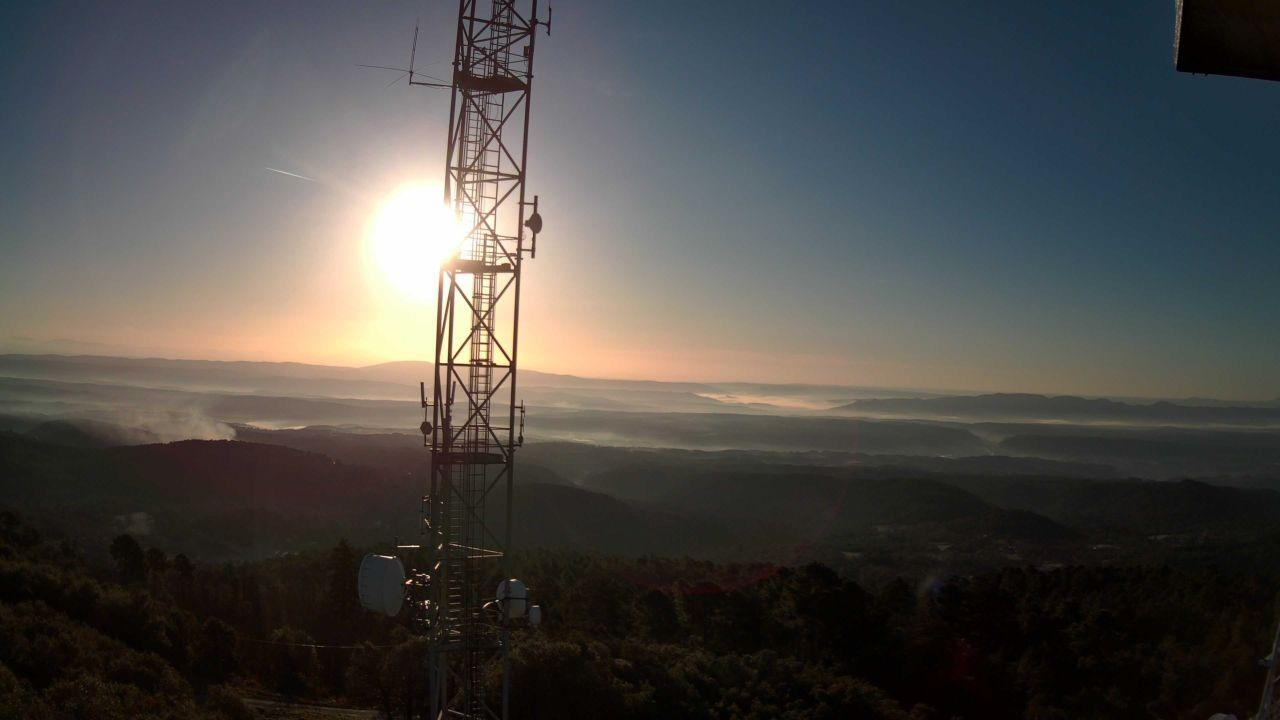
Fire: no
Smoke: yes